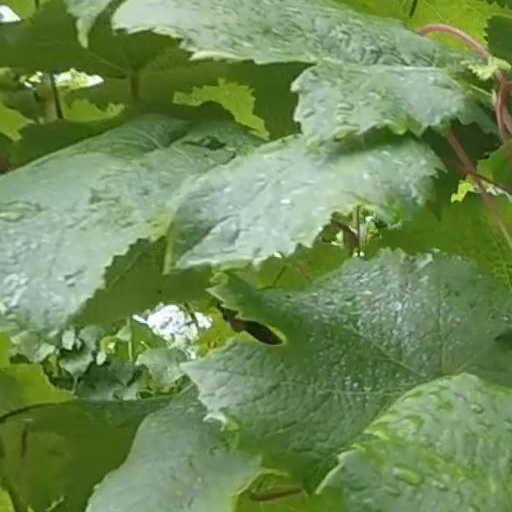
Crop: grape